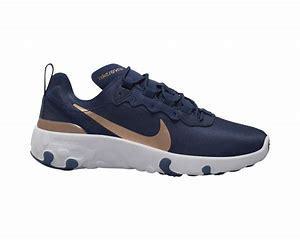
Brand: Nike
Model: Renew Element 55